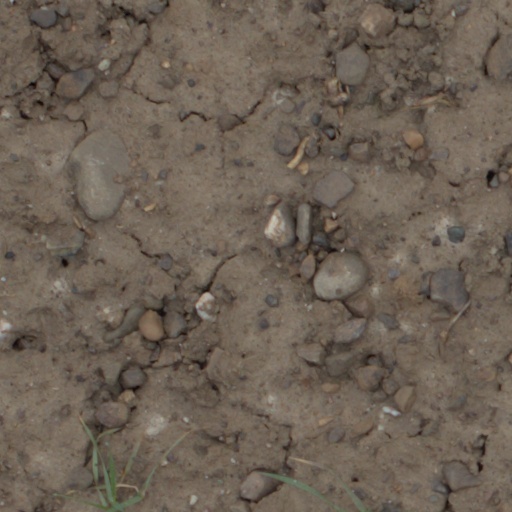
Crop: wheat